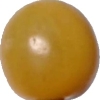
Label: tomato_cherry_yellow